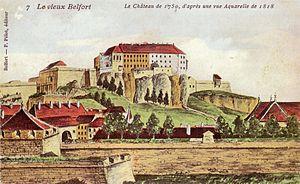
Aquarelle de 1818 représentant la citadelle de Belfort en 1750.
Belfort est une commune française située dans le nord-est de la région Bourgogne-Franche-Comté. Chef-lieu du Territoire de Belfort, la commune comptait 49 519 habitants en 2015. Elle est la principale commune et le cœur urbain d'une agglomération de 105 390 habitants.